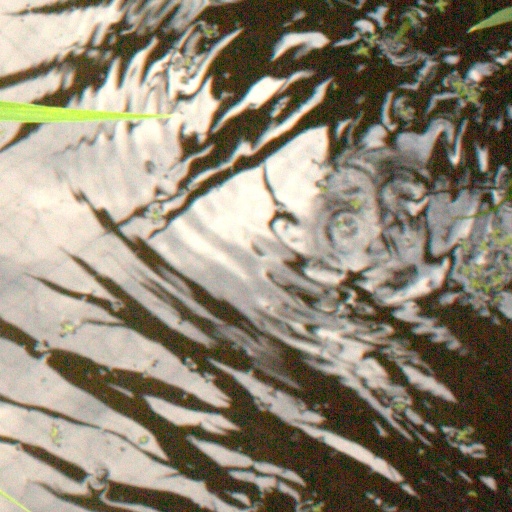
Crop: rice